Answer in natural language. Is CoffeeMachine behind black wooden spindleback chair (marked B)? Choose between the following options: yes or no
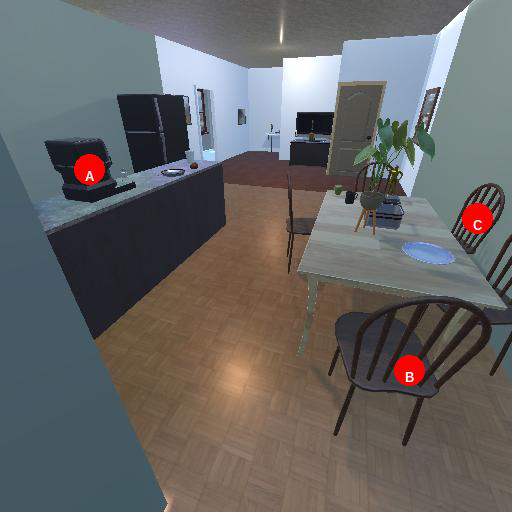
<answer>yes</answer>